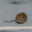
Label: mouse